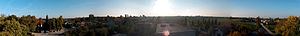
Straszewo / Galleri
Straszewo er en landsby i Polen, i Kujawsko-Vorpommern amt, i Aleksandrow Kommune i Koneck sogn i nord-centrale Polen. Byen ligger 10 km syd for Aleksandrow Kujawski og 28 km fra Toruń. Den første skriftlige oplysninger om landsbyen Straszewo kommer fra år 1250.